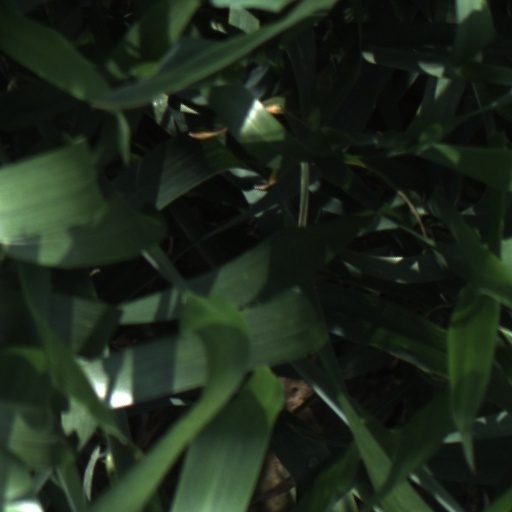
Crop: wheat